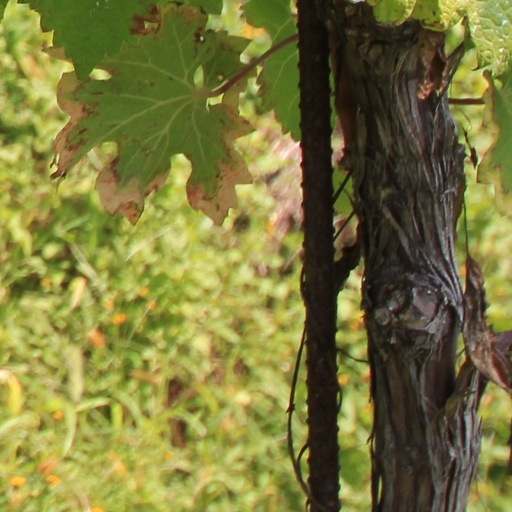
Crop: grape